Detroit Zoo

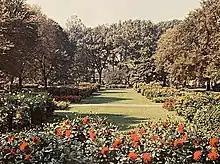
Dahlia Garden to the west of Rackham Memorial Fountain in 1963, cultivated and maintained by Thomas Fred Roberts.

By 1930, the zoo included the Bear Dens, Sheep Rocks, the Bird House, an elk exhibit, Baboon Rock, and Primate and Reptile Houses. The Great Depression brought a halt to additional expansion, until the 1940s, and expansion has continued ever since. During the Depression, one of the more popular animals was ‘Jo Mendi’, a four-year-old chimpanzee purchased by the zoo director with his own funds. A veteran of Broadway musicals and motion pictures, the chimp performed for the crowds. One press account stated, "he enjoys every minute of the act...He counts his fingers, dresses, laces his shoes, straps up his overalls; pours tea and drinks it; eats with a spoon, dances and waves farewell to his admirers." When the chimpanzee fell ill in late 1932, after eating a guest-thrown penny, surgeons from area hospitals came to assess his condition. During his recovery, visitors brought toys, peanuts and more than $500 worth of flowers, along with several thousand cards and letters. Jo died two years later, in 1934, from hoof and mouth disease.